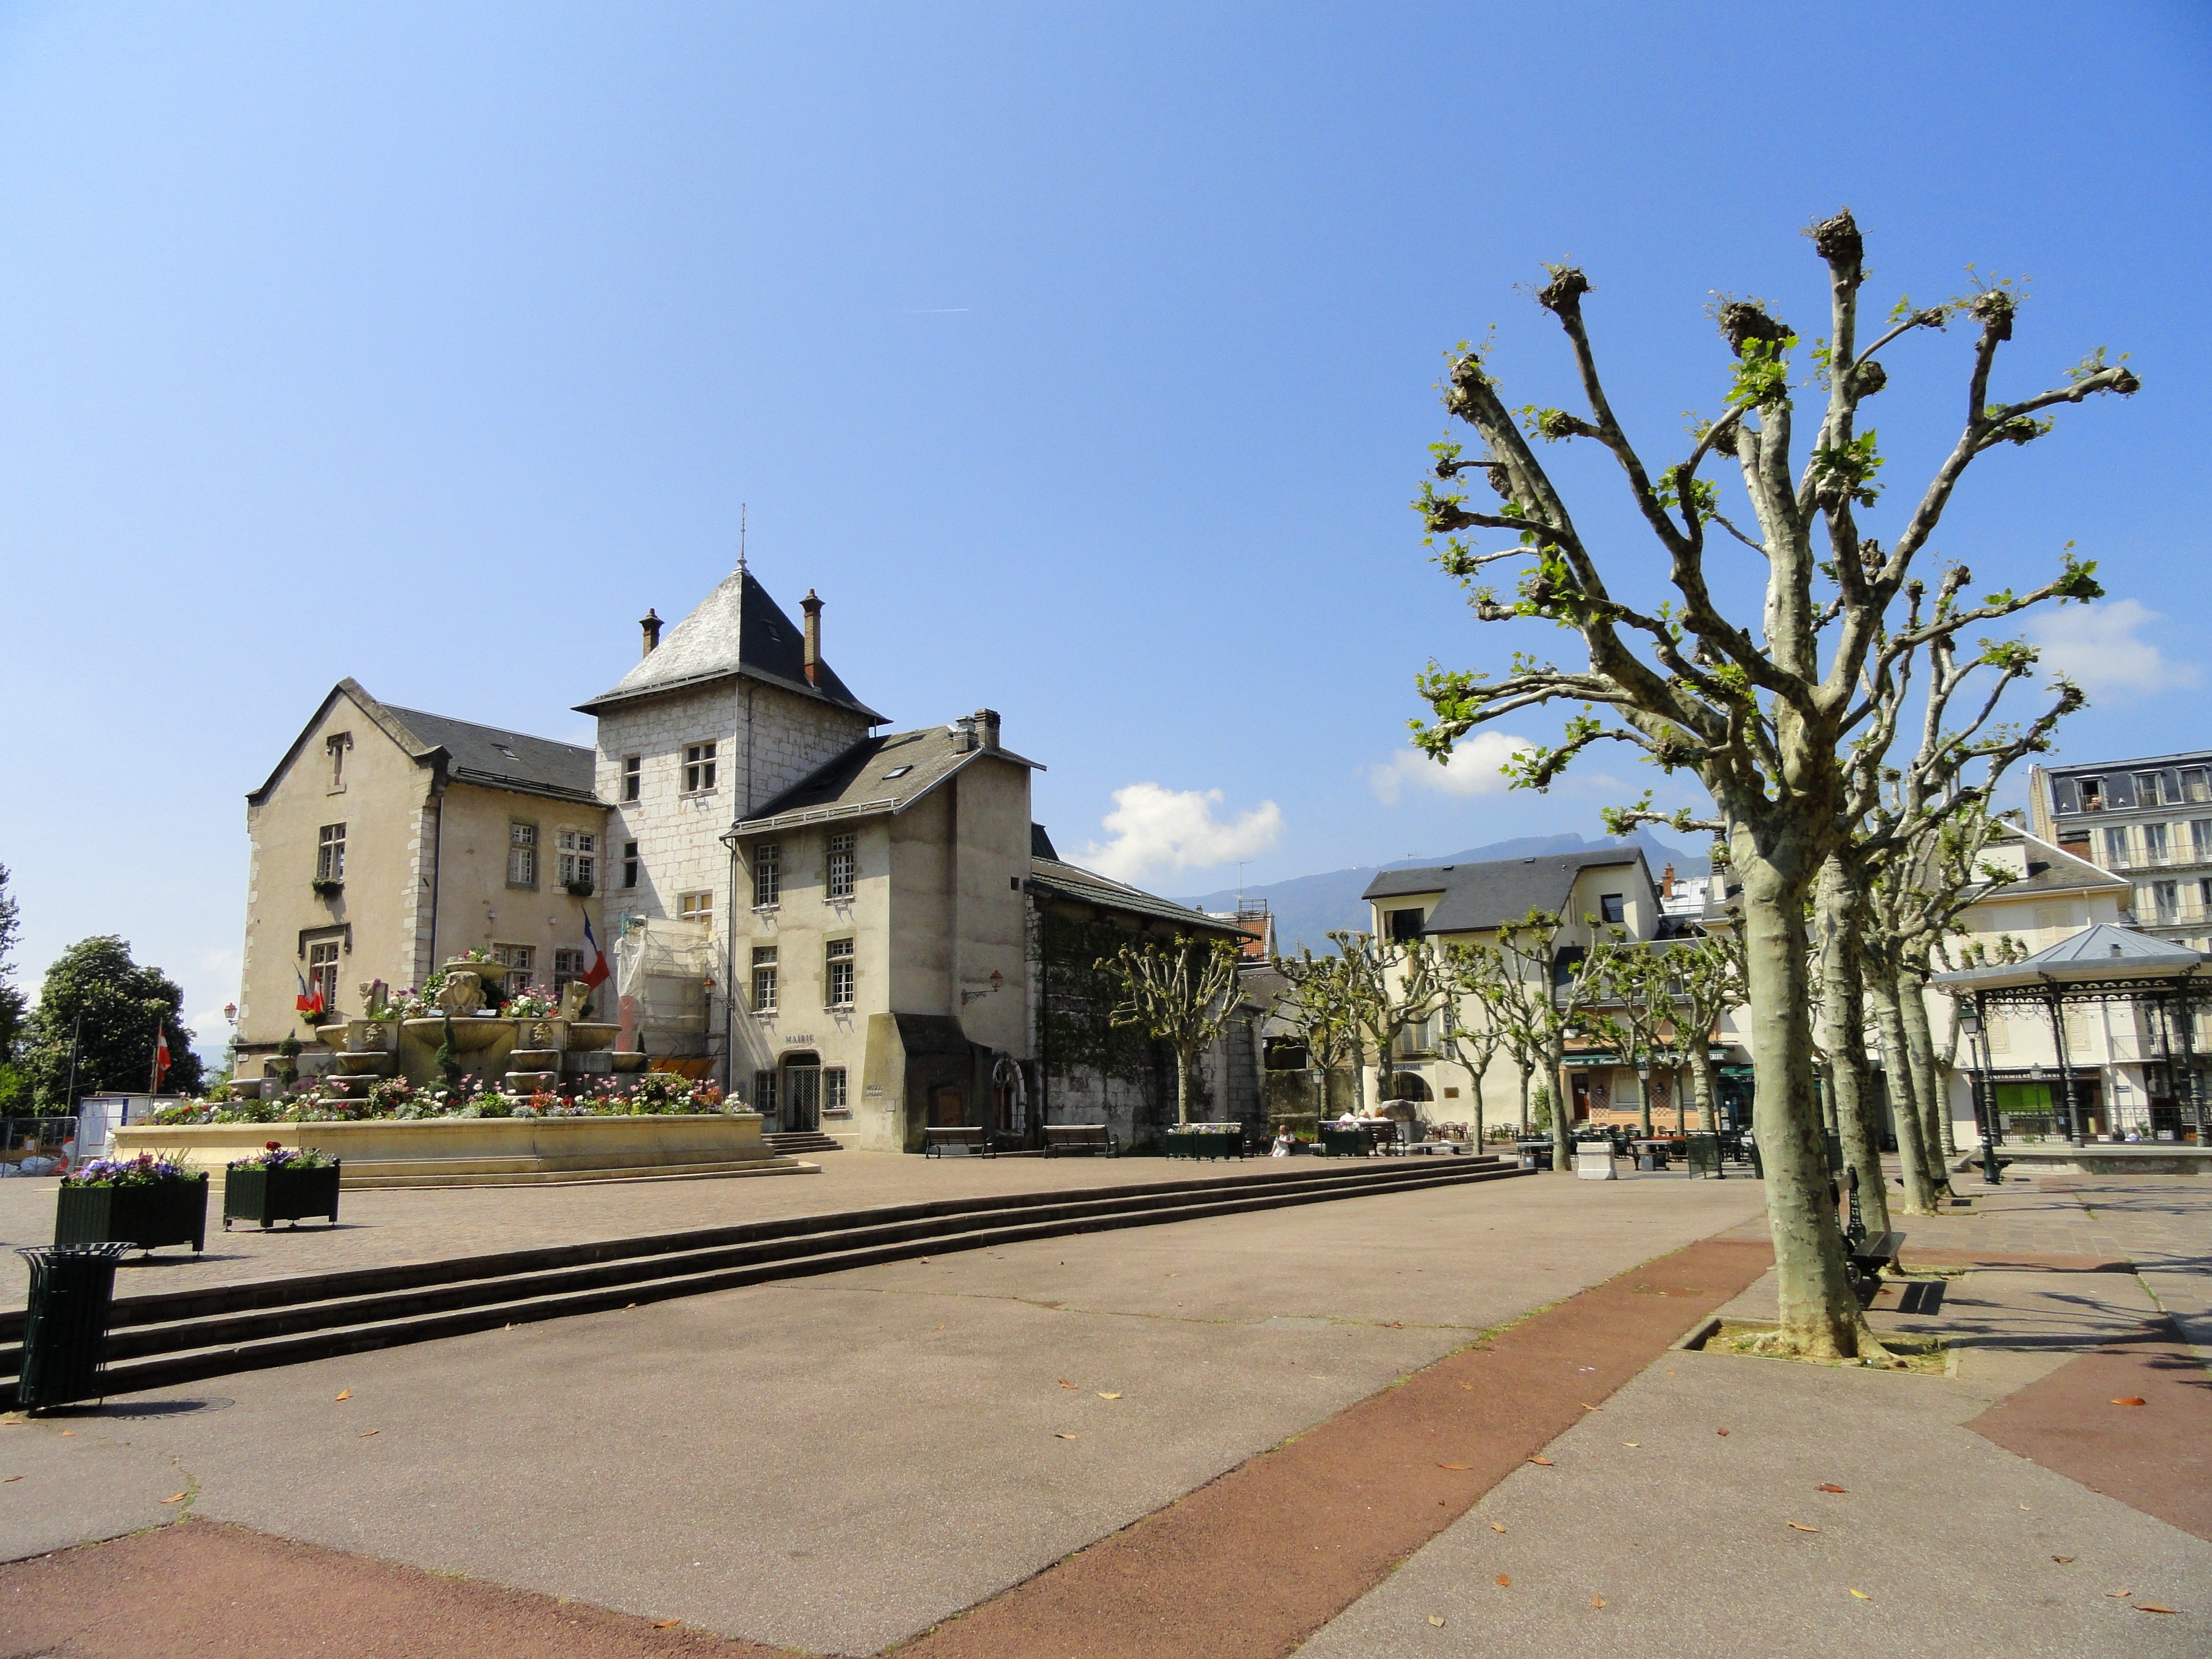
town, building, palace, vacation, village, france, plaza, square, property, tourism, town square, estate, administration, neighbourhood, town hall, residential area, aix les bains